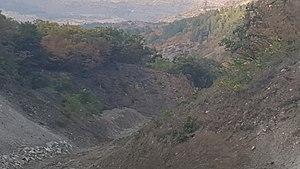
L’inondation de 2015 à Tbilissi est un événement météorologique causé par une inondation dans la vallée de la rivière Véré à Tbilissi, capitale géorgienne, dans la nuit du 13 au 14 juin 2015. Vingt personnes sont mortes et la zone autour du zoo de Tbilissi fut détruite. Plus de 300 animaux ont été tués, noyés ou abattus par la police.